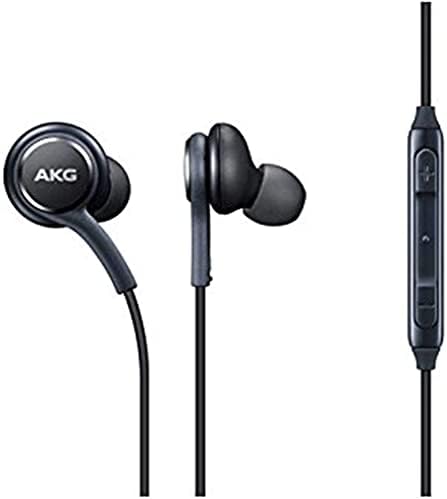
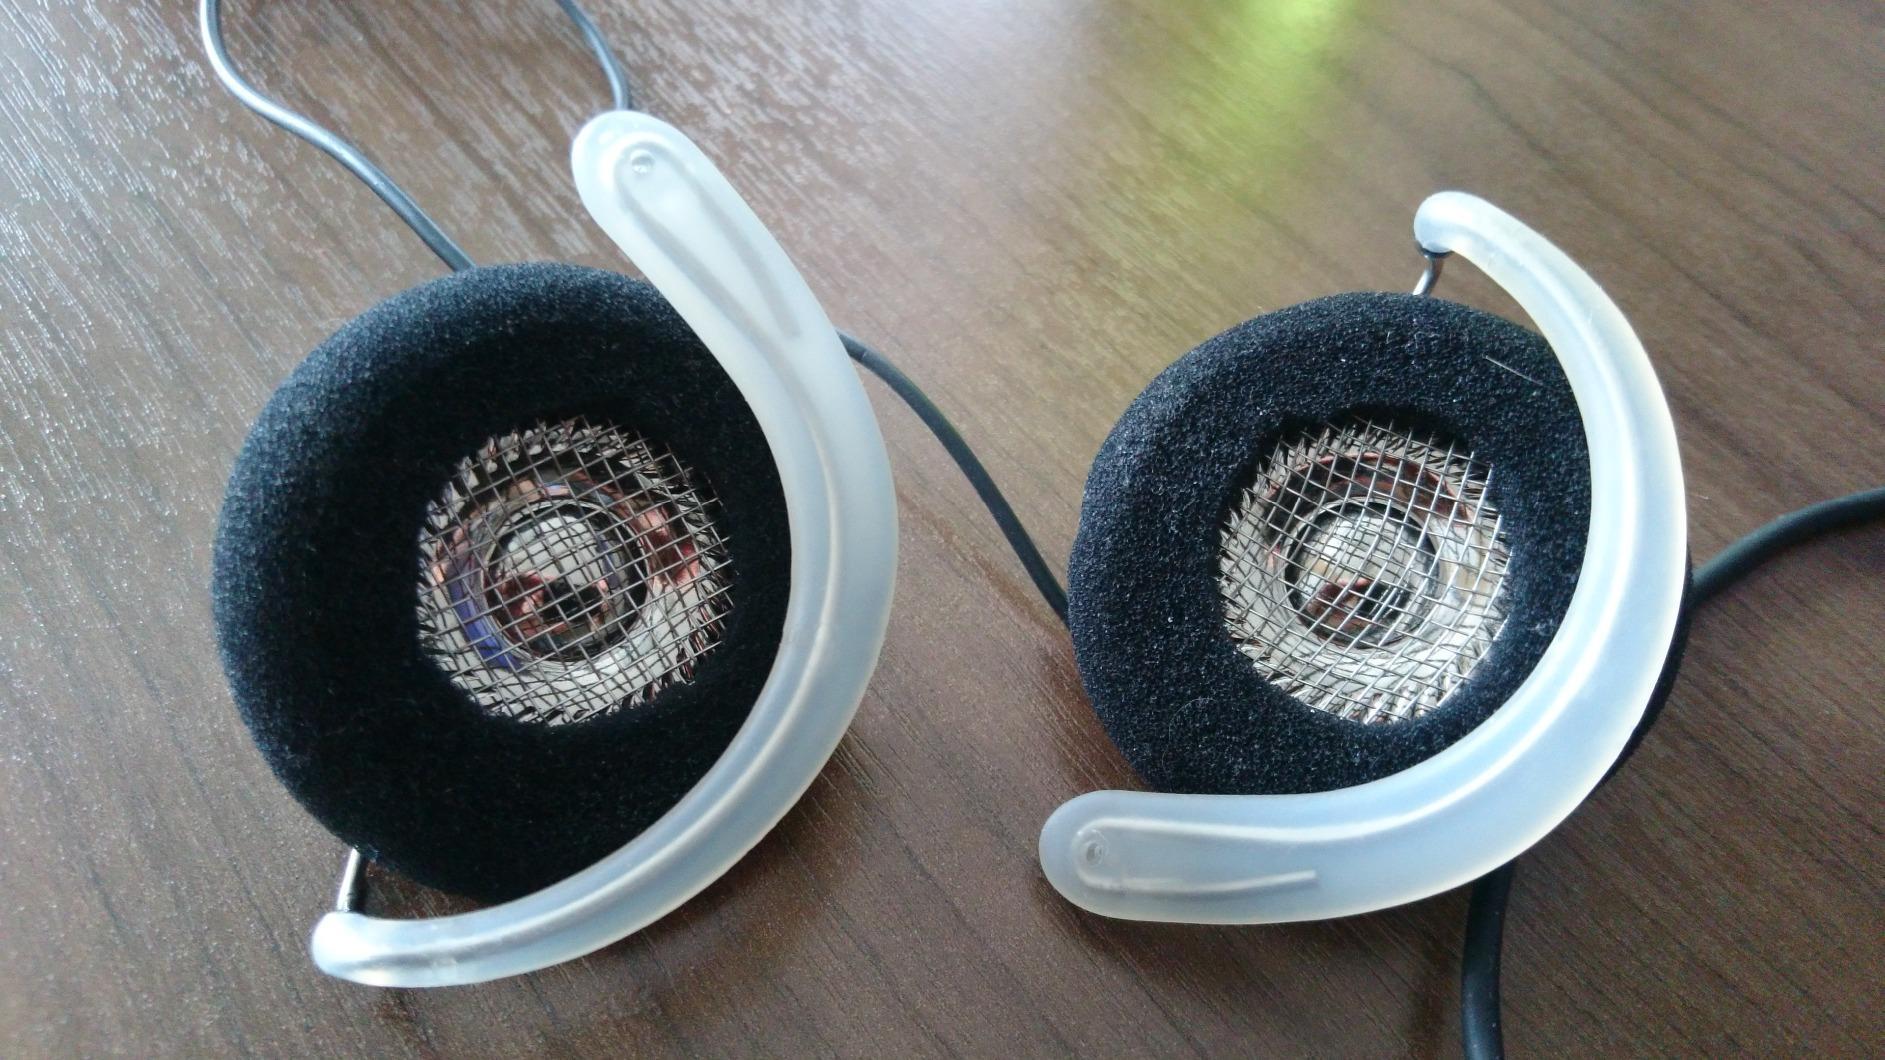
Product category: headphones
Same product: no